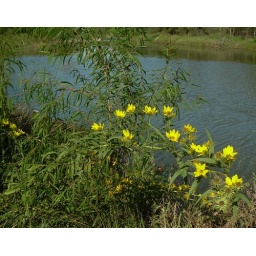
a willow tree sapling by a little lake on Lake Creek, accompanied by sunflowers